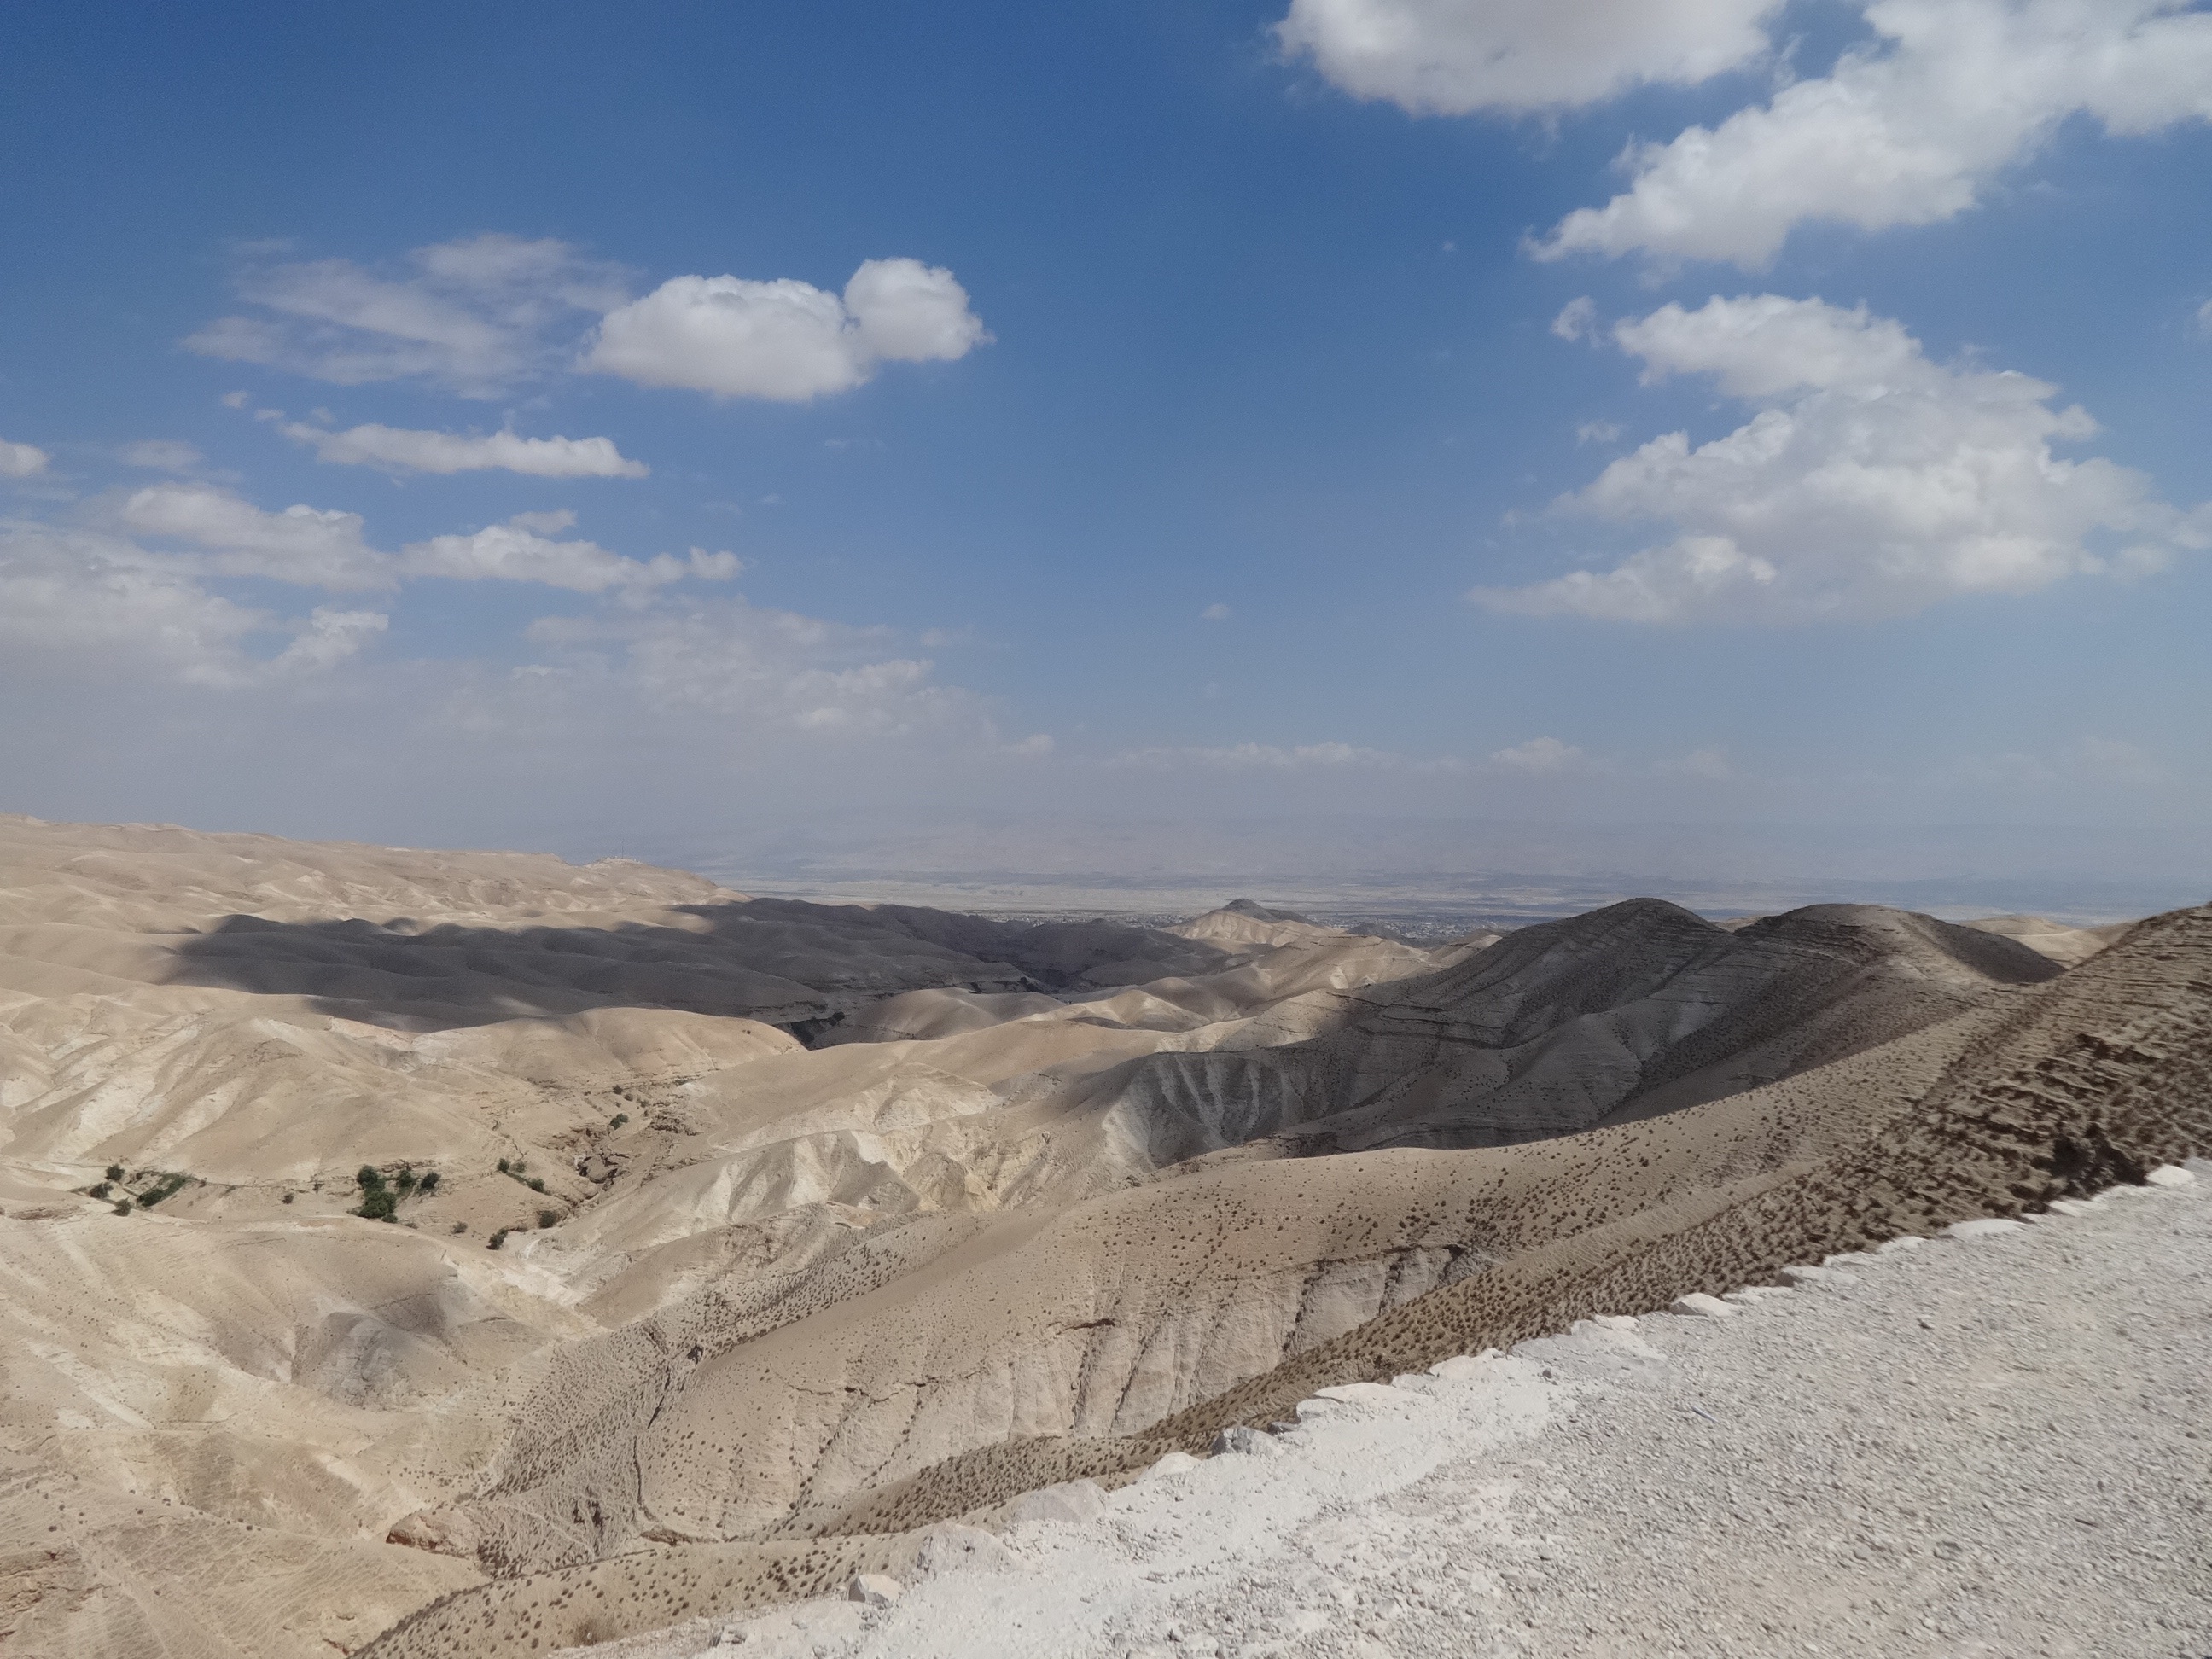
landscape, sand, rock, mountain, hill, desert, valley, ridge, plain, stones, clouds, geology, badlands, plateau, habitat, ecosystem, wadi, steppe, landform, natural environment, geographical feature, aeolian landform, mountainous landforms